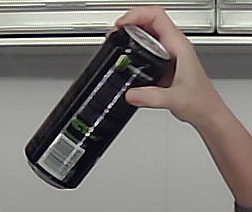
Product: monster_energydrink